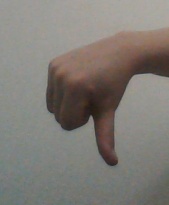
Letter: waw